Taimashin

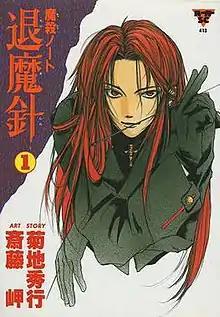
Cover of the first Japanese volume

, also known as is a Japanese manga written by Hideyuki Kikuchi and illustrated by Misaki Saitoh.